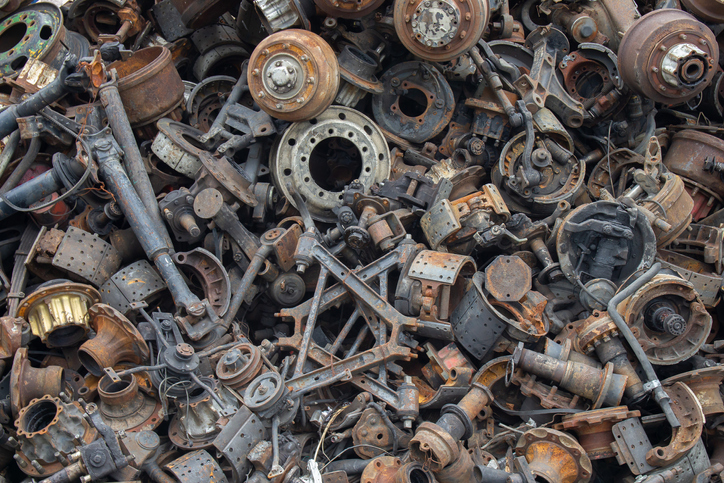
Label: trash